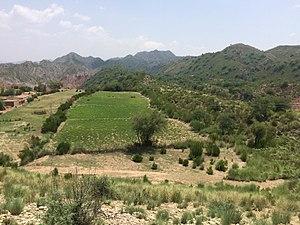
Le district de Karak est une subdivision administrative de la province Khyber Pakhtunkhwa au Pakistan. Créé en 1982, le district de Karak est peuplé de 0,7 million d'habitants en 2017, surtout des Pachtounes de la tribu Khattak. C'est une région montagneuse et quasiment exclusivement rurale, située à proximité de l'Afghanistan.